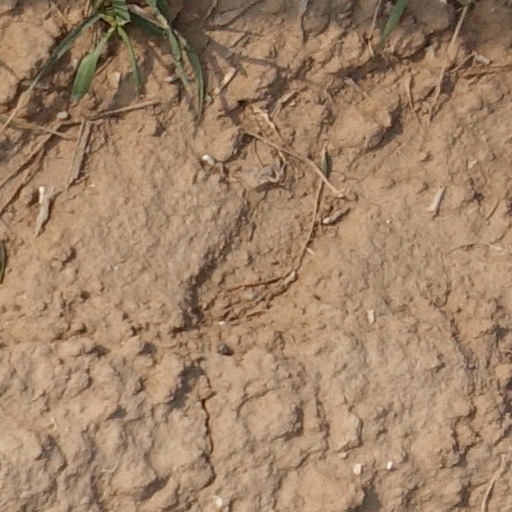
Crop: wheat